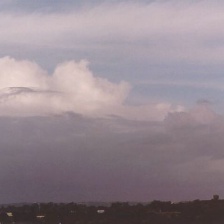
Cloud type: Cirrostratus